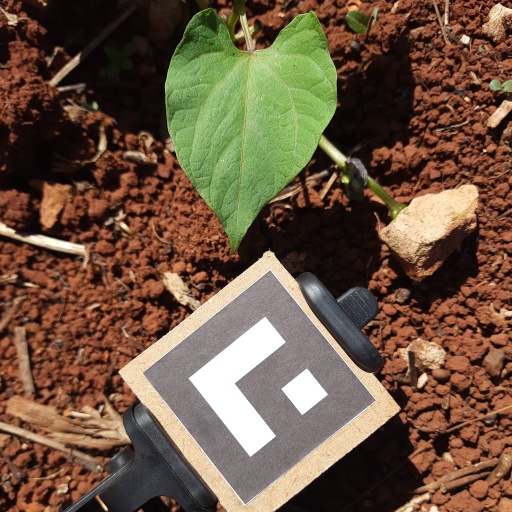
Observations: flat surface, no eating holes, under sunlight